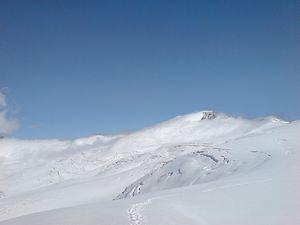
Le glacier de Findelen est un glacier du massif des Alpes valaisannes, en Suisse.